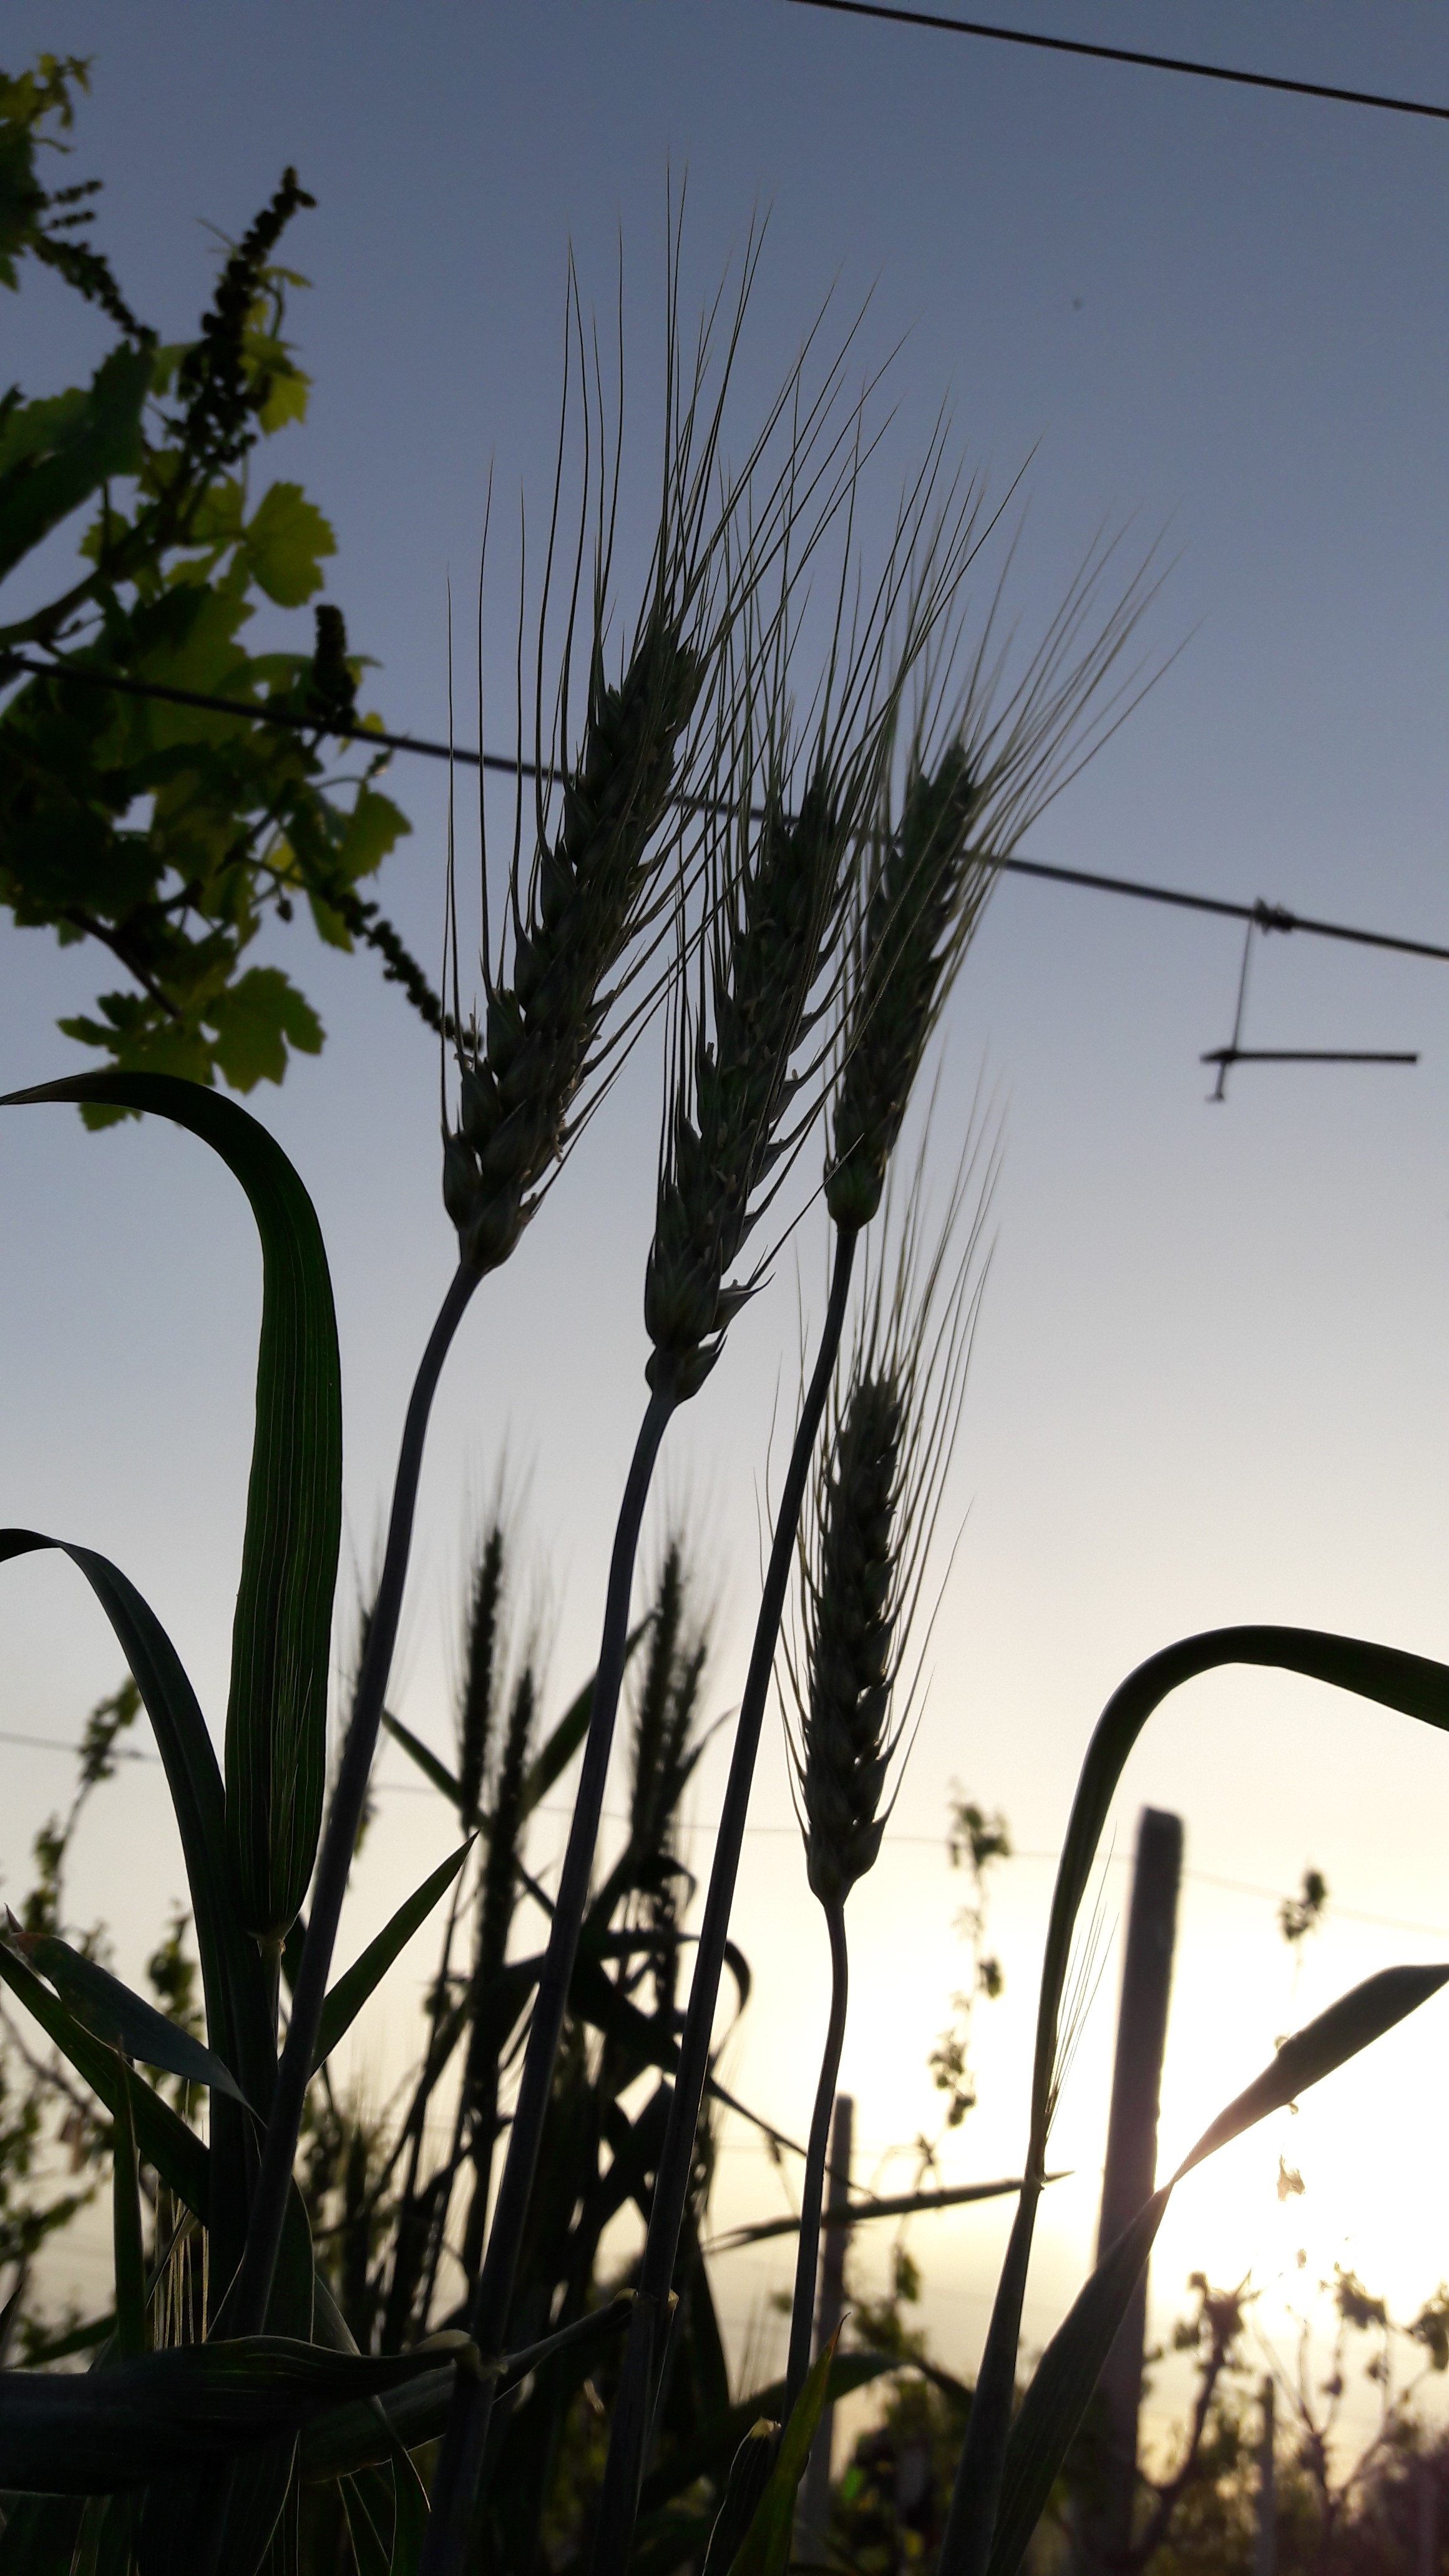
tree, sky, plant, arecales, grass family, flora, leaf, palm tree, grass, plant stem, branch, commodity